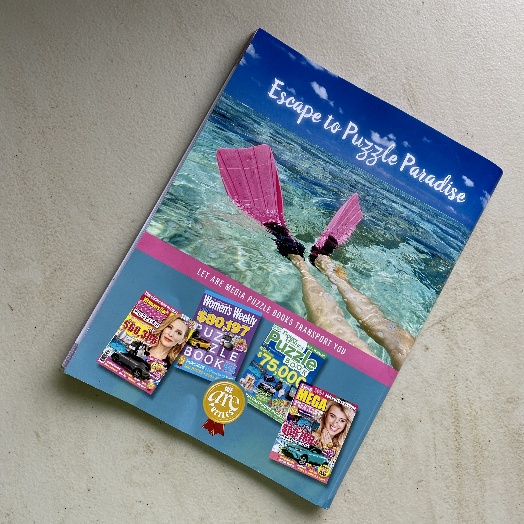
Label: Paper